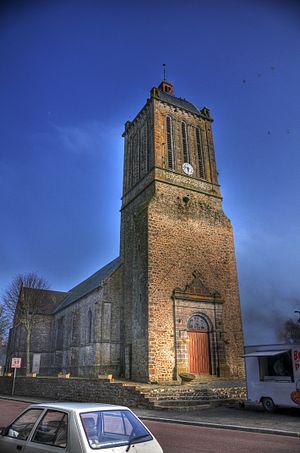
Photo HDR de l'église de Montmartin-sur-mer